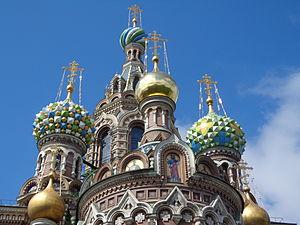
Détail des bulbes de la façade Est de la Cathédrale Saint-Sauveur-sur-le-Sang-Versé de Saint-Pétersbourg This is a photo of a cultural heritage object in Russia, number: 7810507000 This template and pages using it are maintained by the Russian WLM team. Please read the guidelines before making any changes that can affect the monuments database!